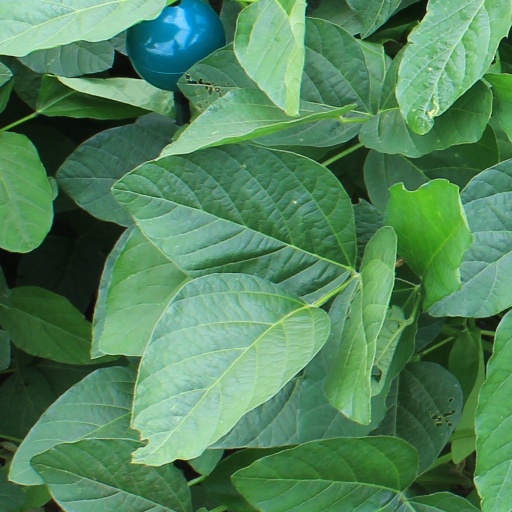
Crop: soybean